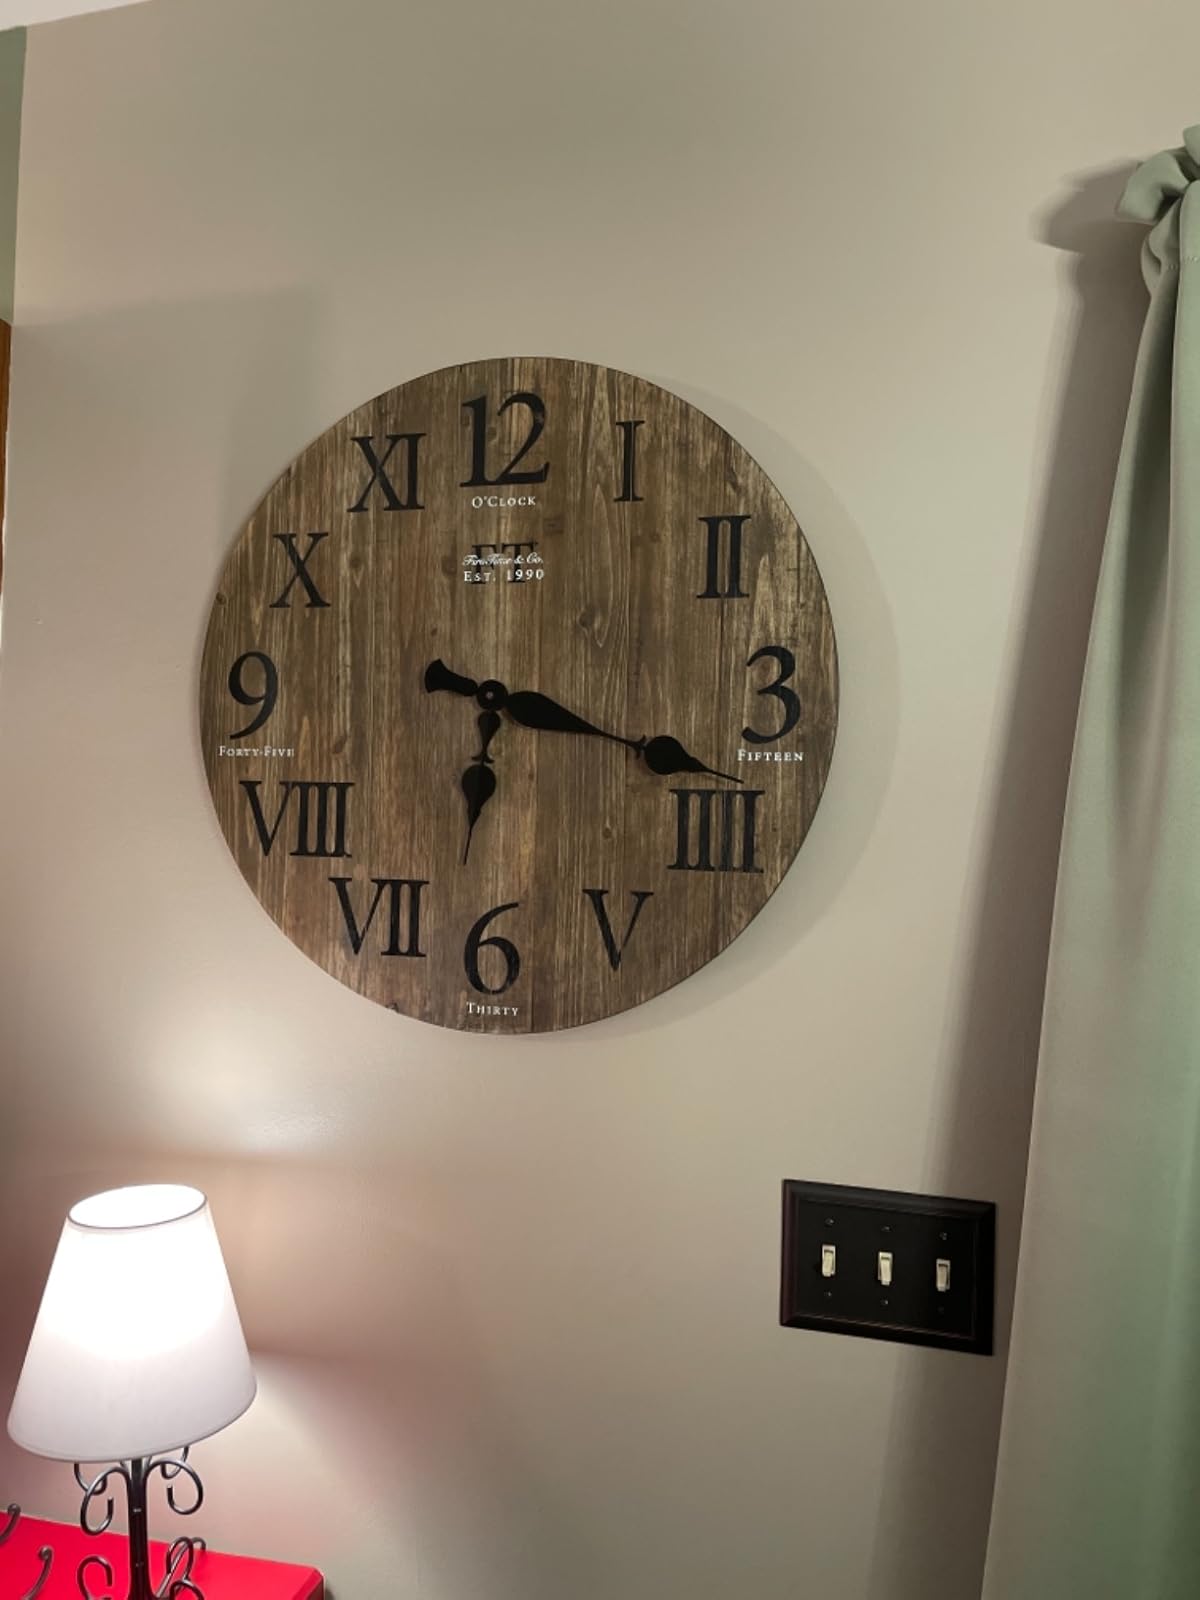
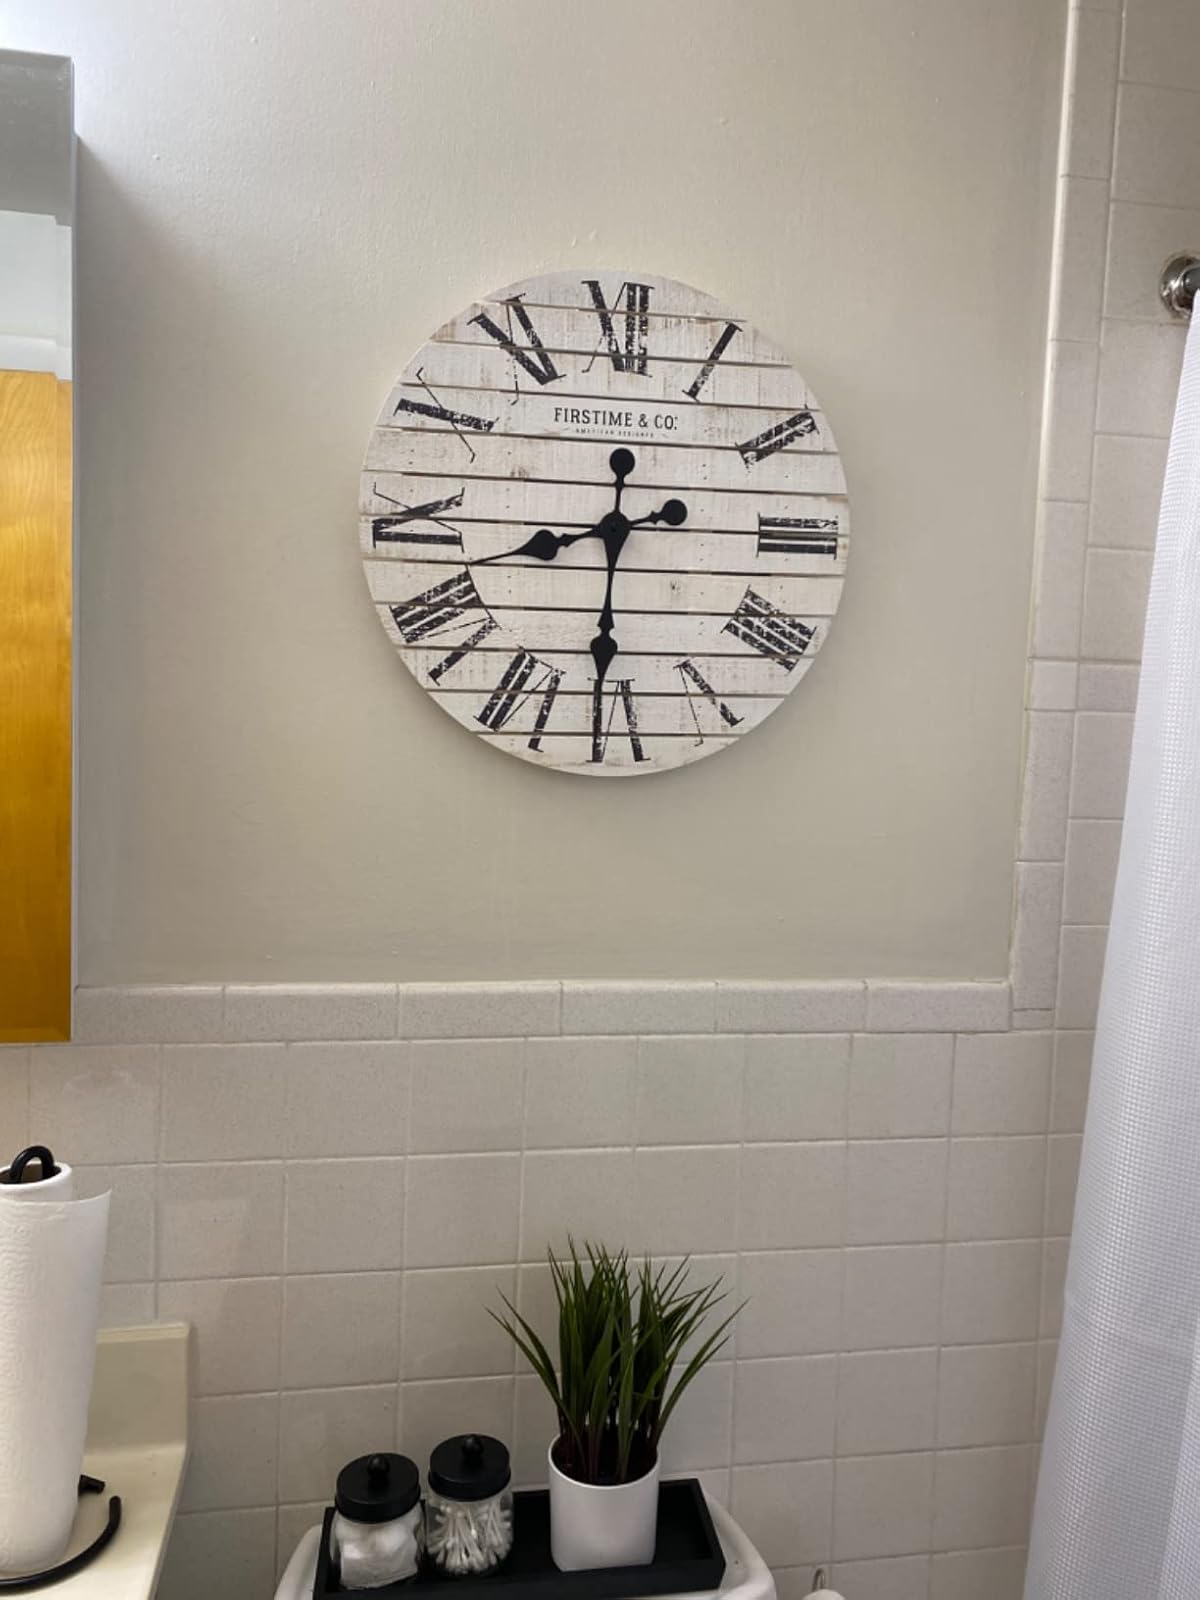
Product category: clock
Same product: no